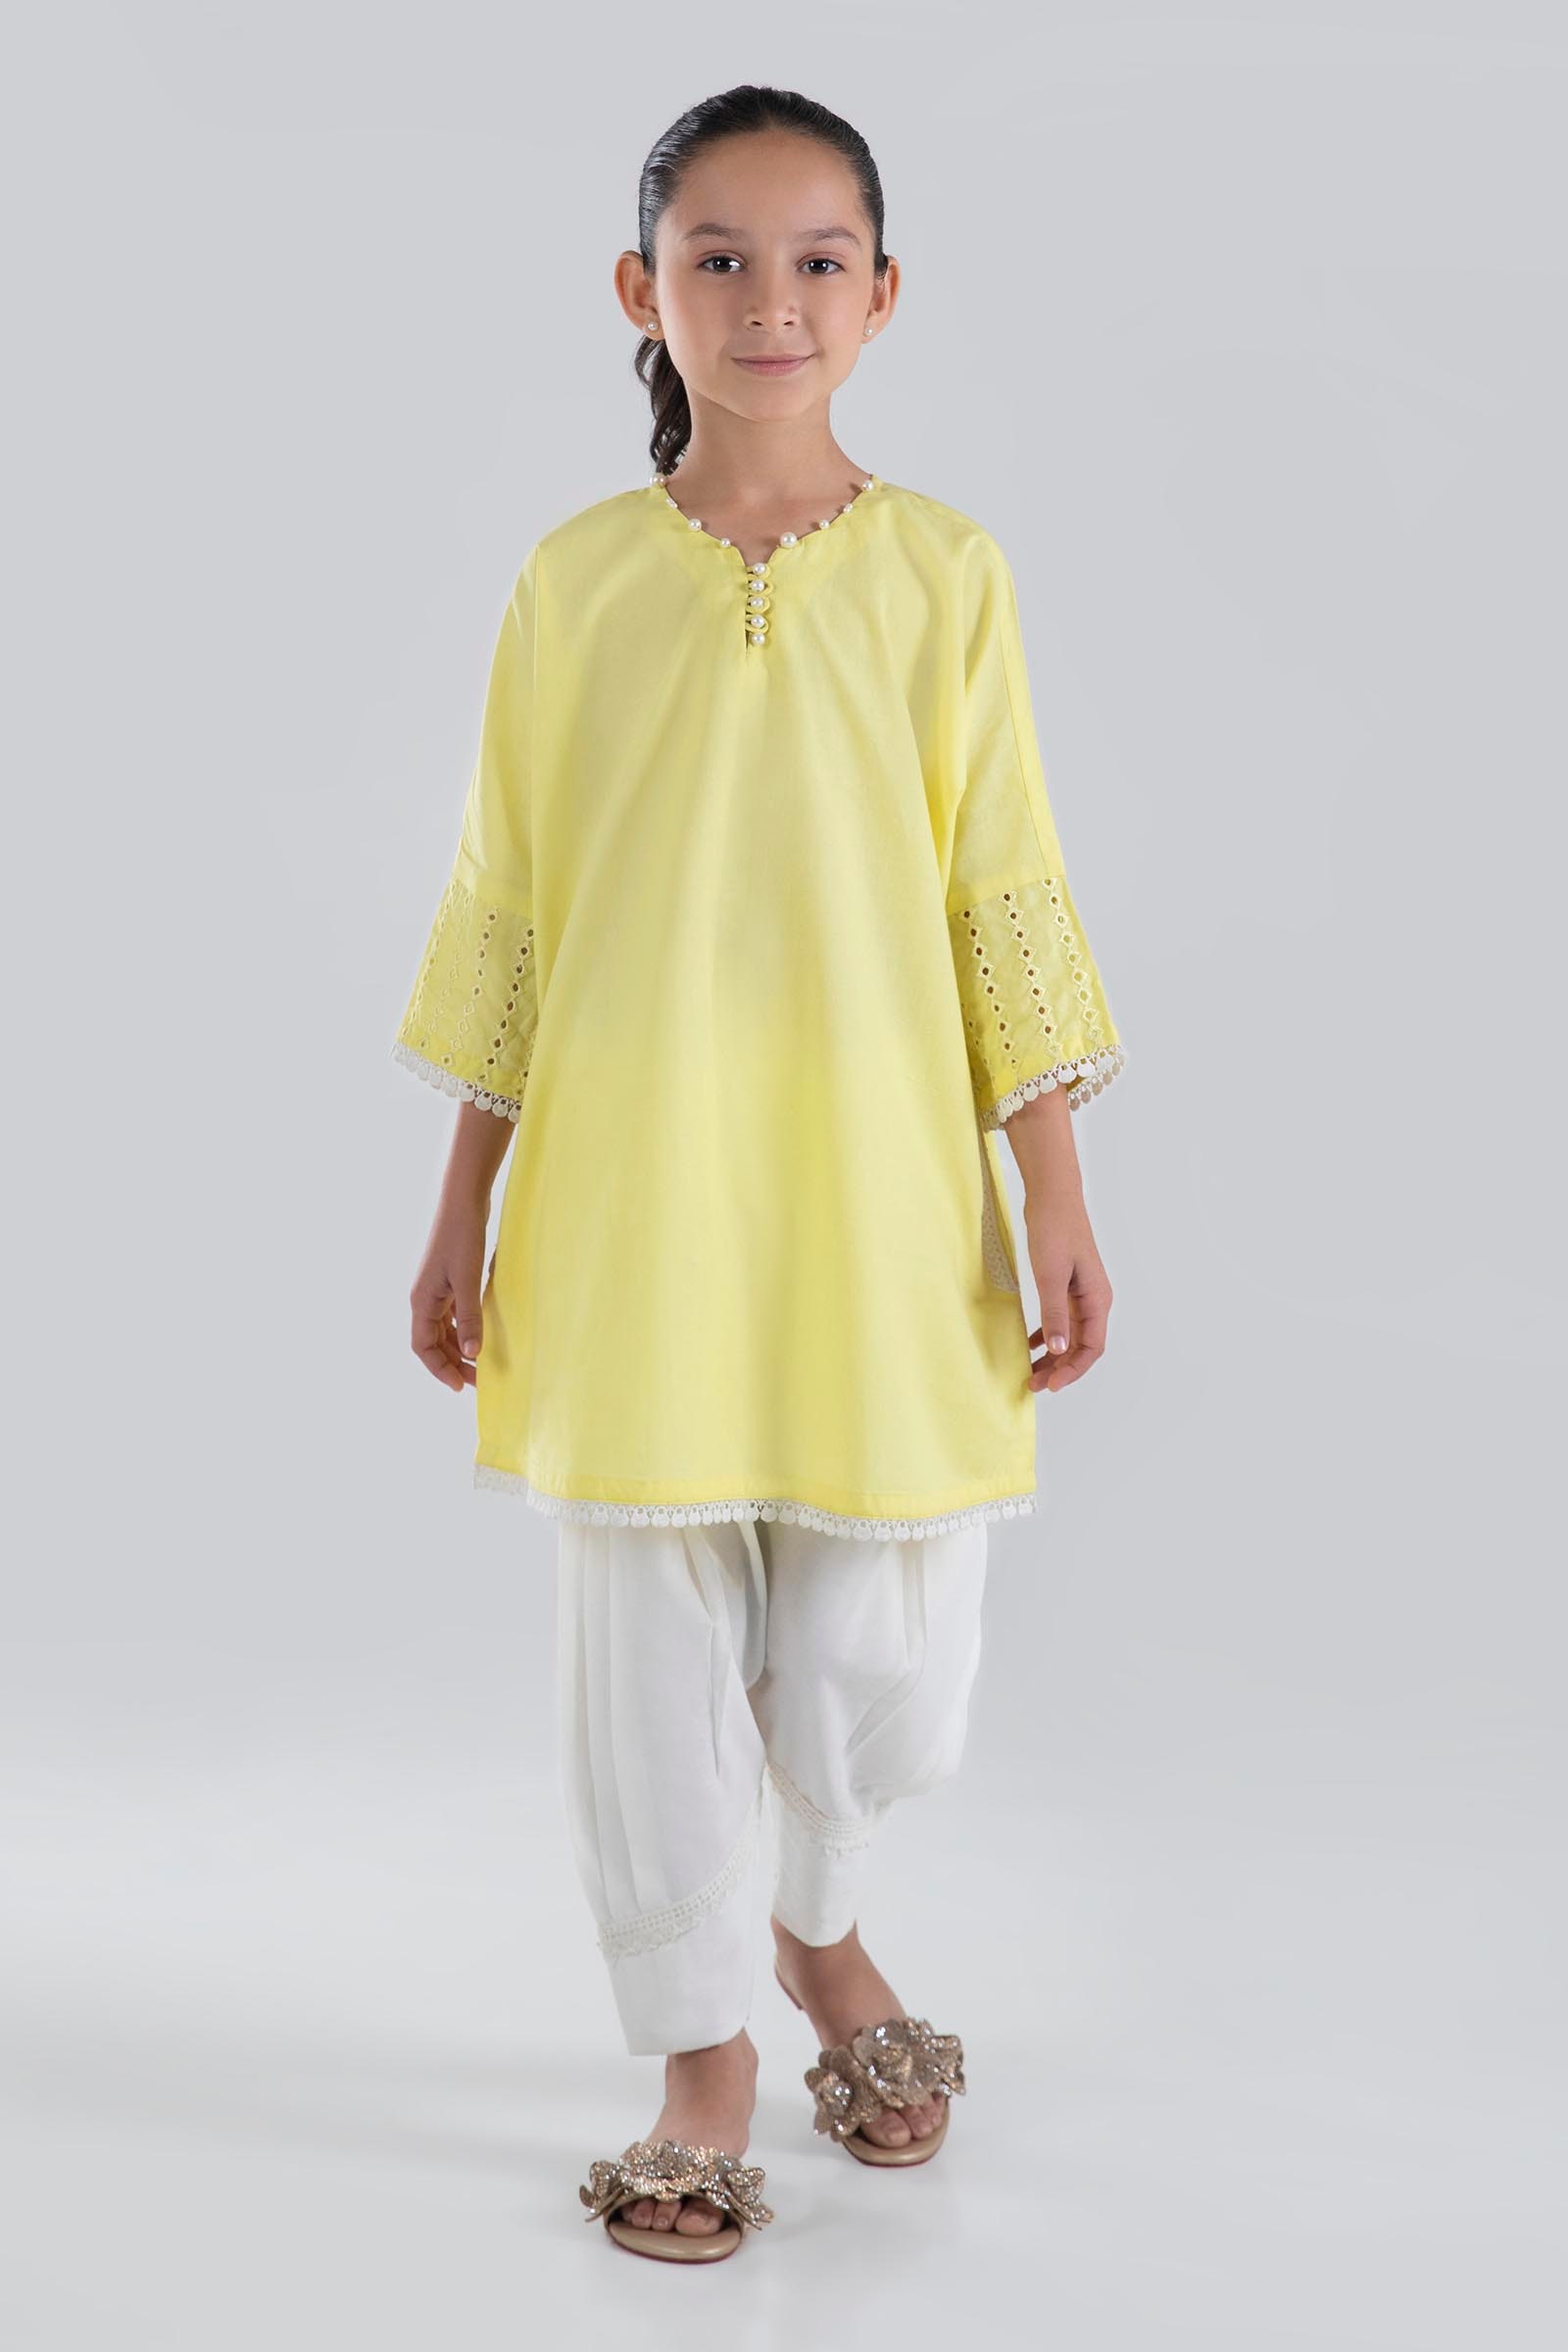
yellow karigari tunic